People Like Us (Kelly Clarkson song)

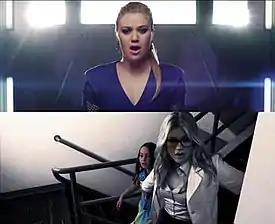
Stills from the "People Like Us" music video. The first (above) features Clarkson performing the song (as presented in color), it intersperses with black-and-white scenes of her portraying a scientist in a research facility with the girl in full color (below). Pilliero utilized color as a rhetorical device to distinguish the antagonists (in monochrome) from the misfits or "people like us" (in color).

The accompanying music video for "People Like Us" was directed by Chris Marrs Piliero. Filmed on April 9, 2013 at Mission Street Laboratories in South Pasadena, California, it utilizes a anamorphic format (similar to "Catch My Breath"). A twenty-second preview of the video was broadcast on "E! News" on May 24, 2013, with the full video premiering on VEVO on May 28, 2013. The video utilizes several special effects shots, including the use of chroma key compositing and computer-generated imagery. In the video, Clarkson portrays a scientist breaking away from a monochromatic atmosphere and into a colorful one, accompanied with a young girl in full color.